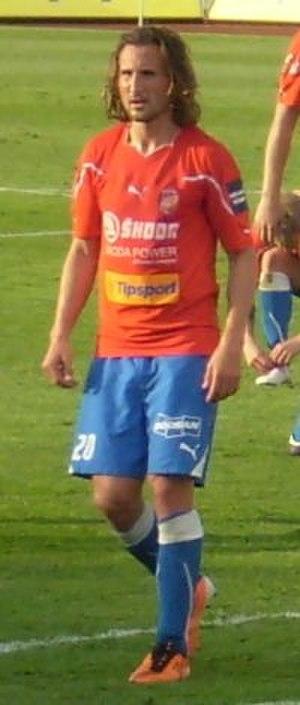
Petr Jiráček, né le 2 mars 1986 à Tuchořice, est un footballeur international tchèque qui évolue au poste de milieu de terrain au FC Fastav Zlín.